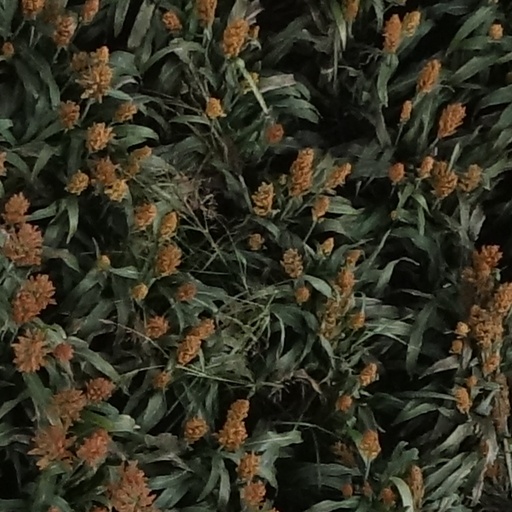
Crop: sorghum